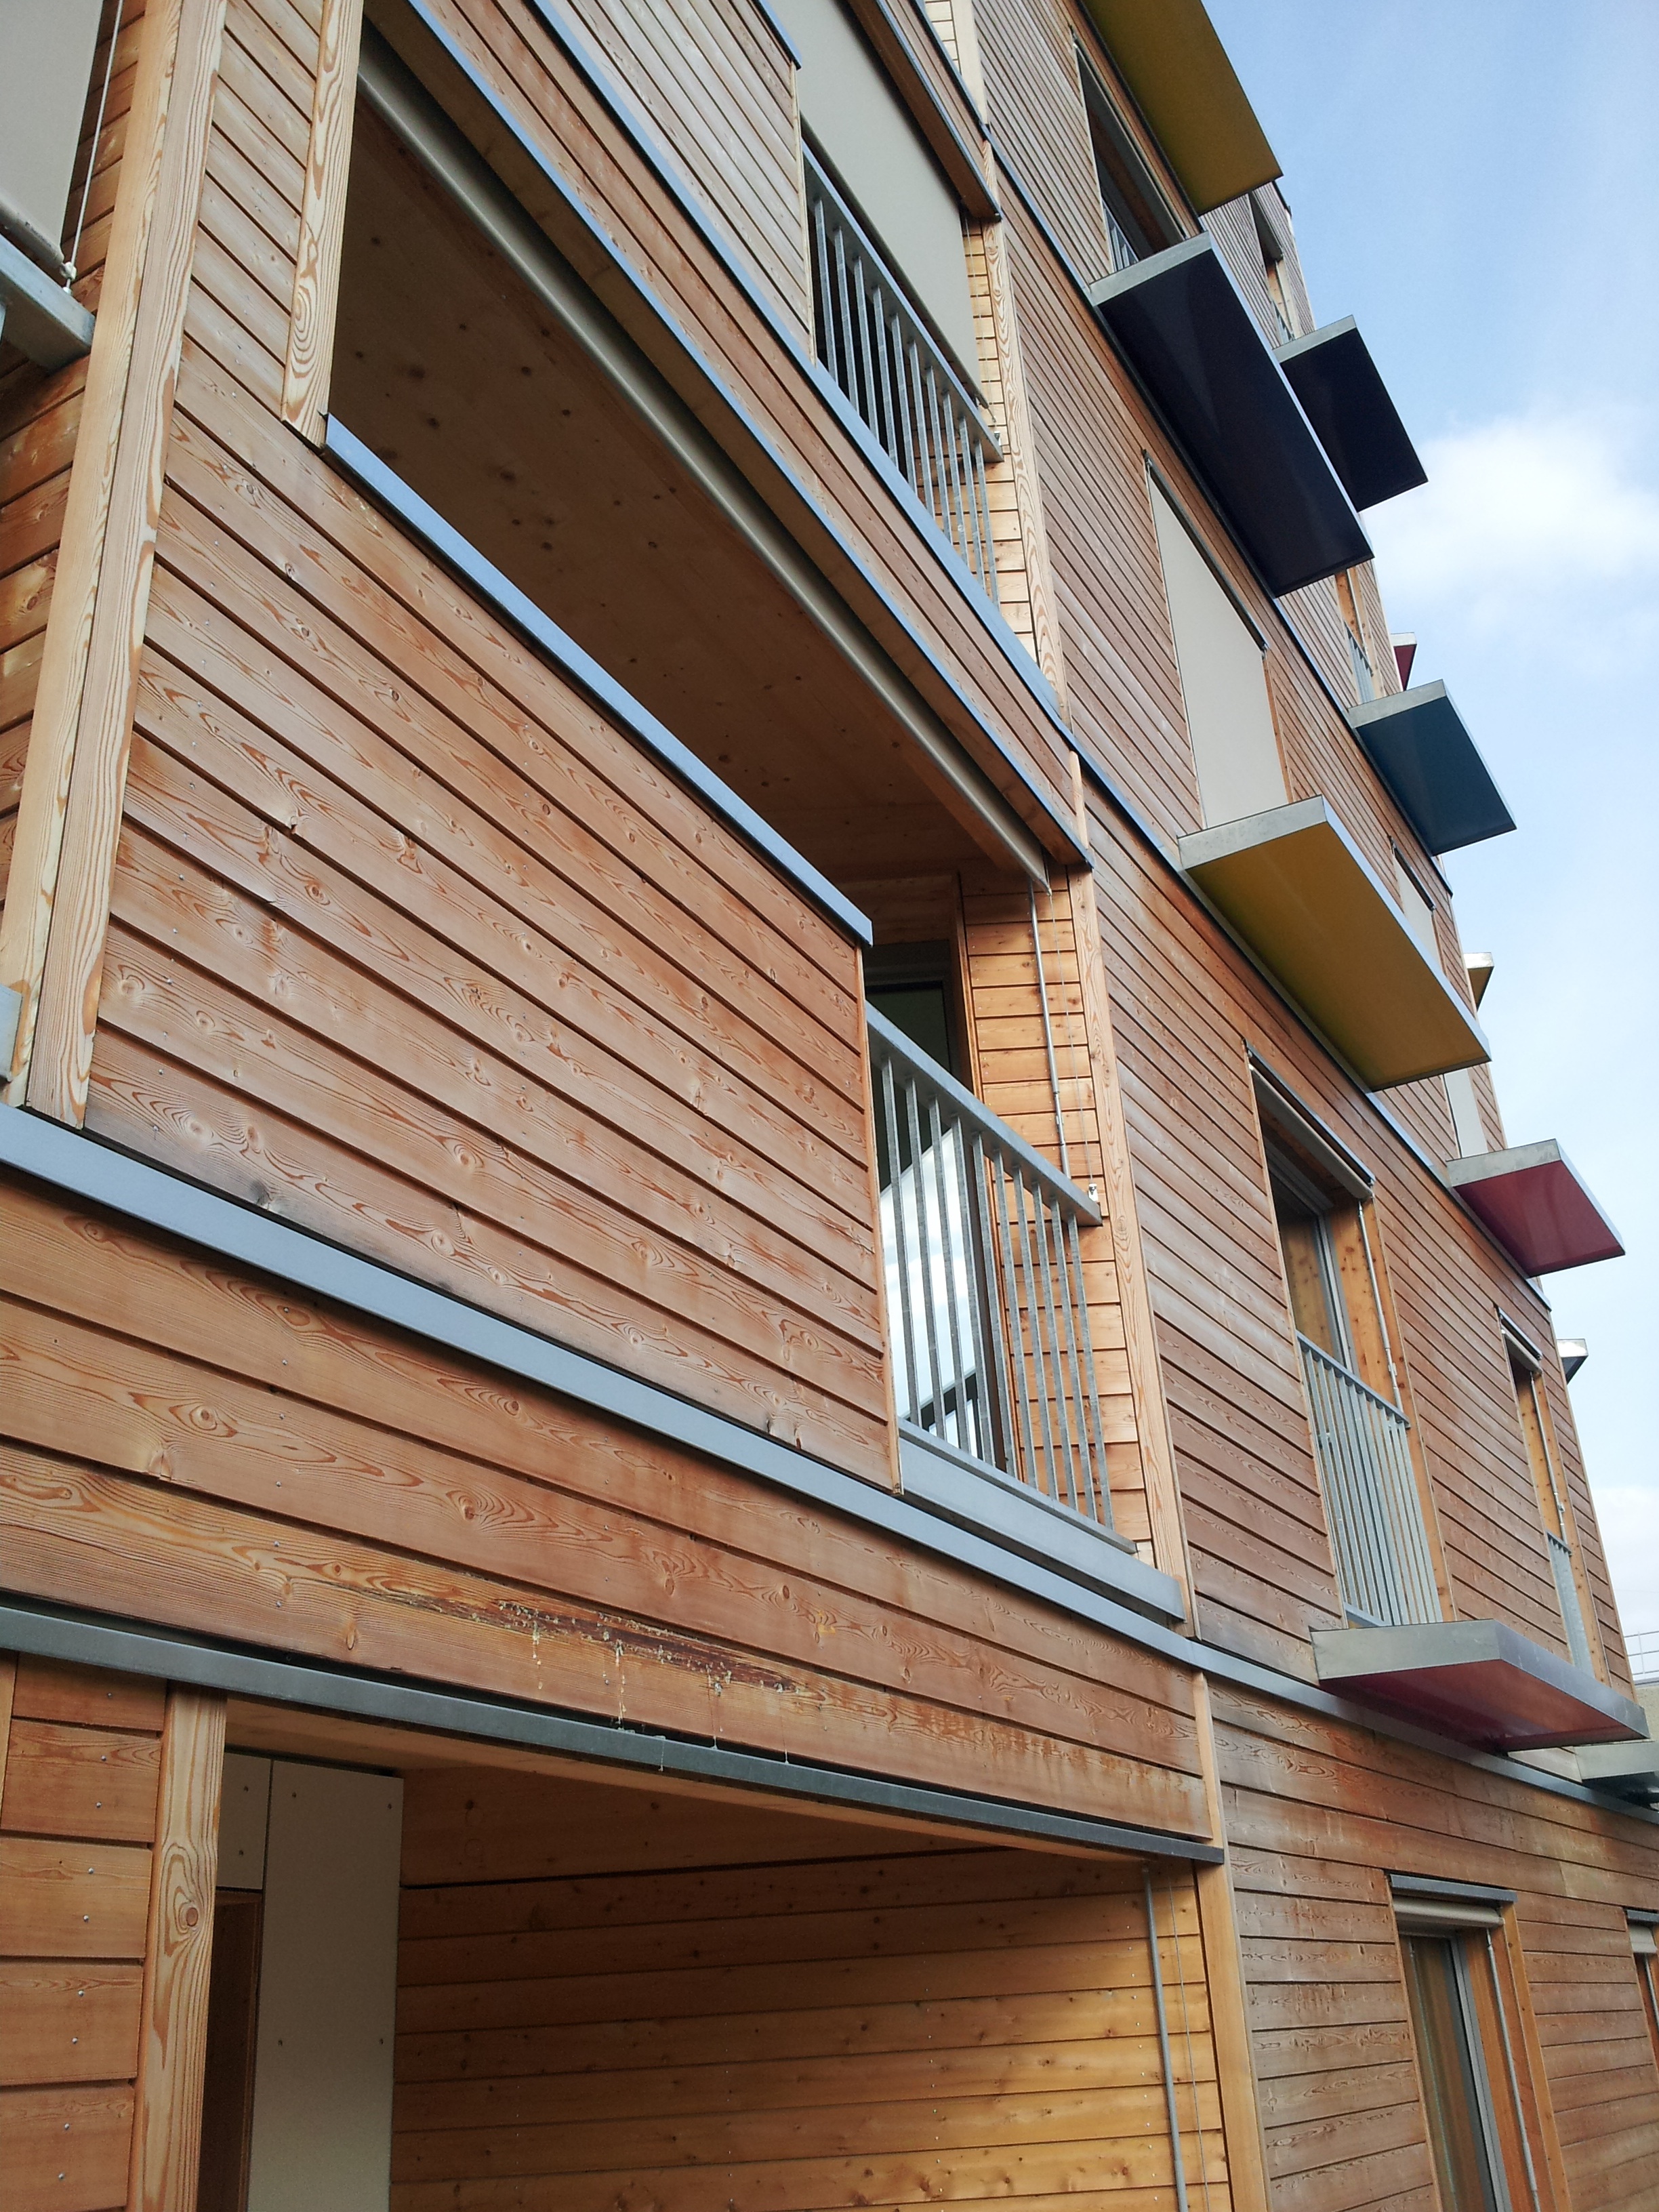
wood, house, window, roof, building, home, balcony, facade, brick, material, brickwork, bbc, siding, daylighting, outdoor structure